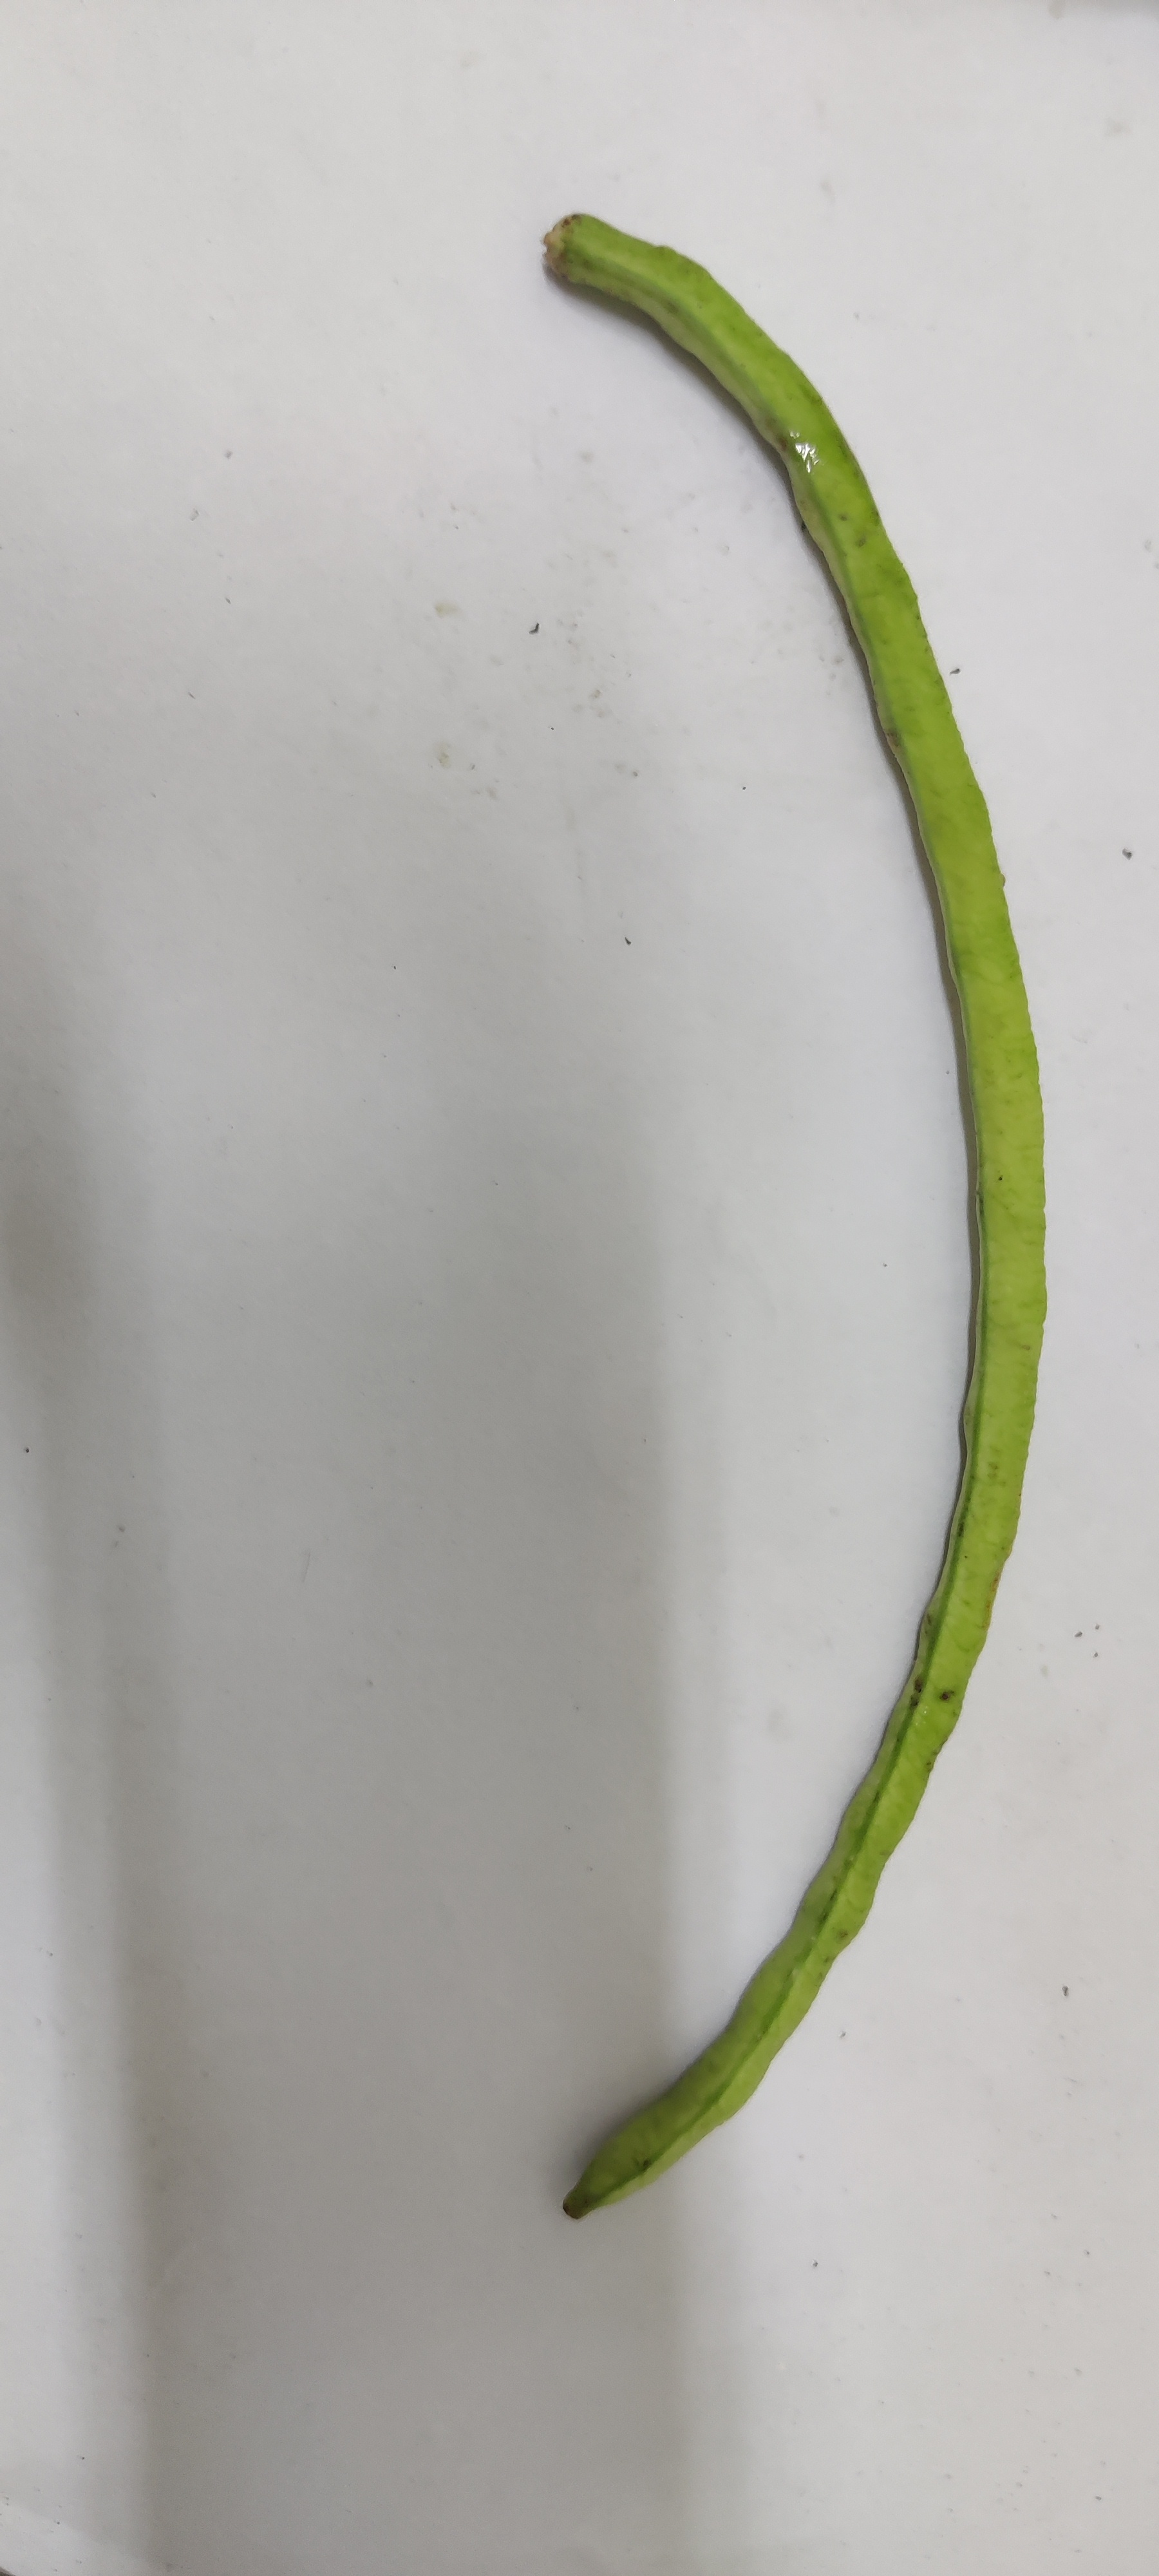
Crop: Cowpea
Condition: Fresh